Force India

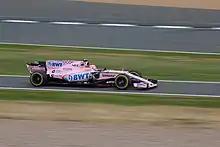
Esteban Ocon driving for Force India at the 2017 British Grand Prix.

In , Hülkenberg left Force India to join Renault. Esteban Ocon was signed to replace him in his first full season in Formula One, having driven for Manor during the second half of the 2016 season. Pérez remained at Force India for a fourth season.